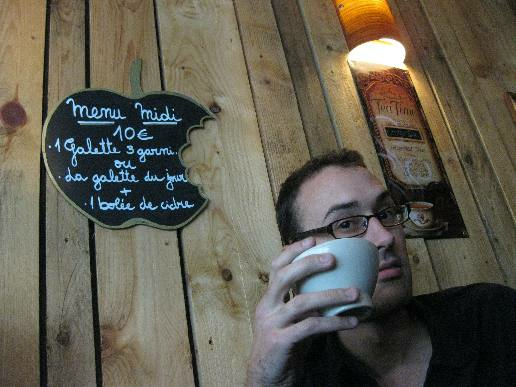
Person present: Yes